Kangeq

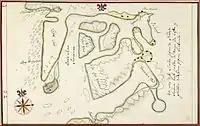
A map of Haabets Ø and Baal's River by Hans Egede.

As a coastal settlement, Kangeq was positioned on the migration route of the ancient Inuit peoples. Archeological finds from the Dorset culture era have been found near Kangeq. The Dorset people had vanished from the Nuuk region prior to 1000 CE.